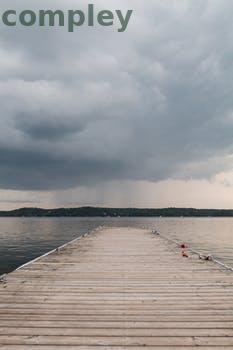
Label: Watermark